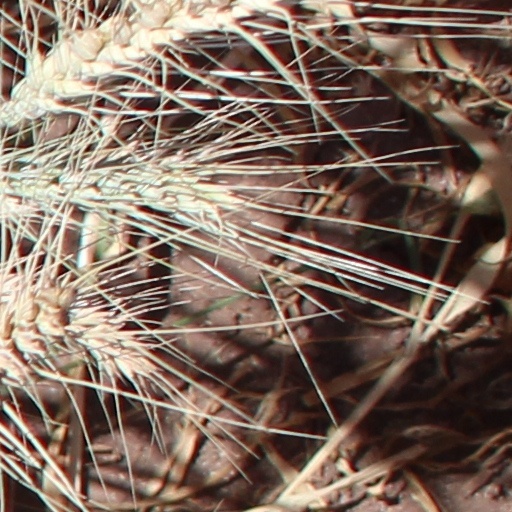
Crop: wheat